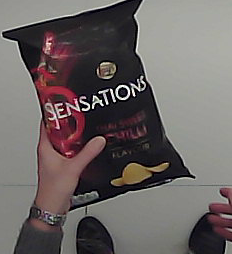
Product: lays_chill